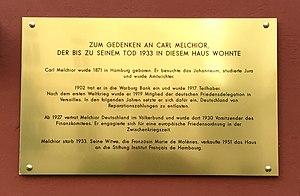
Carl Melchior était un juriste et un juge allemand qui fit carrière dans le monde bancaire et fut vice-président de la Banque des règlements internationaux.